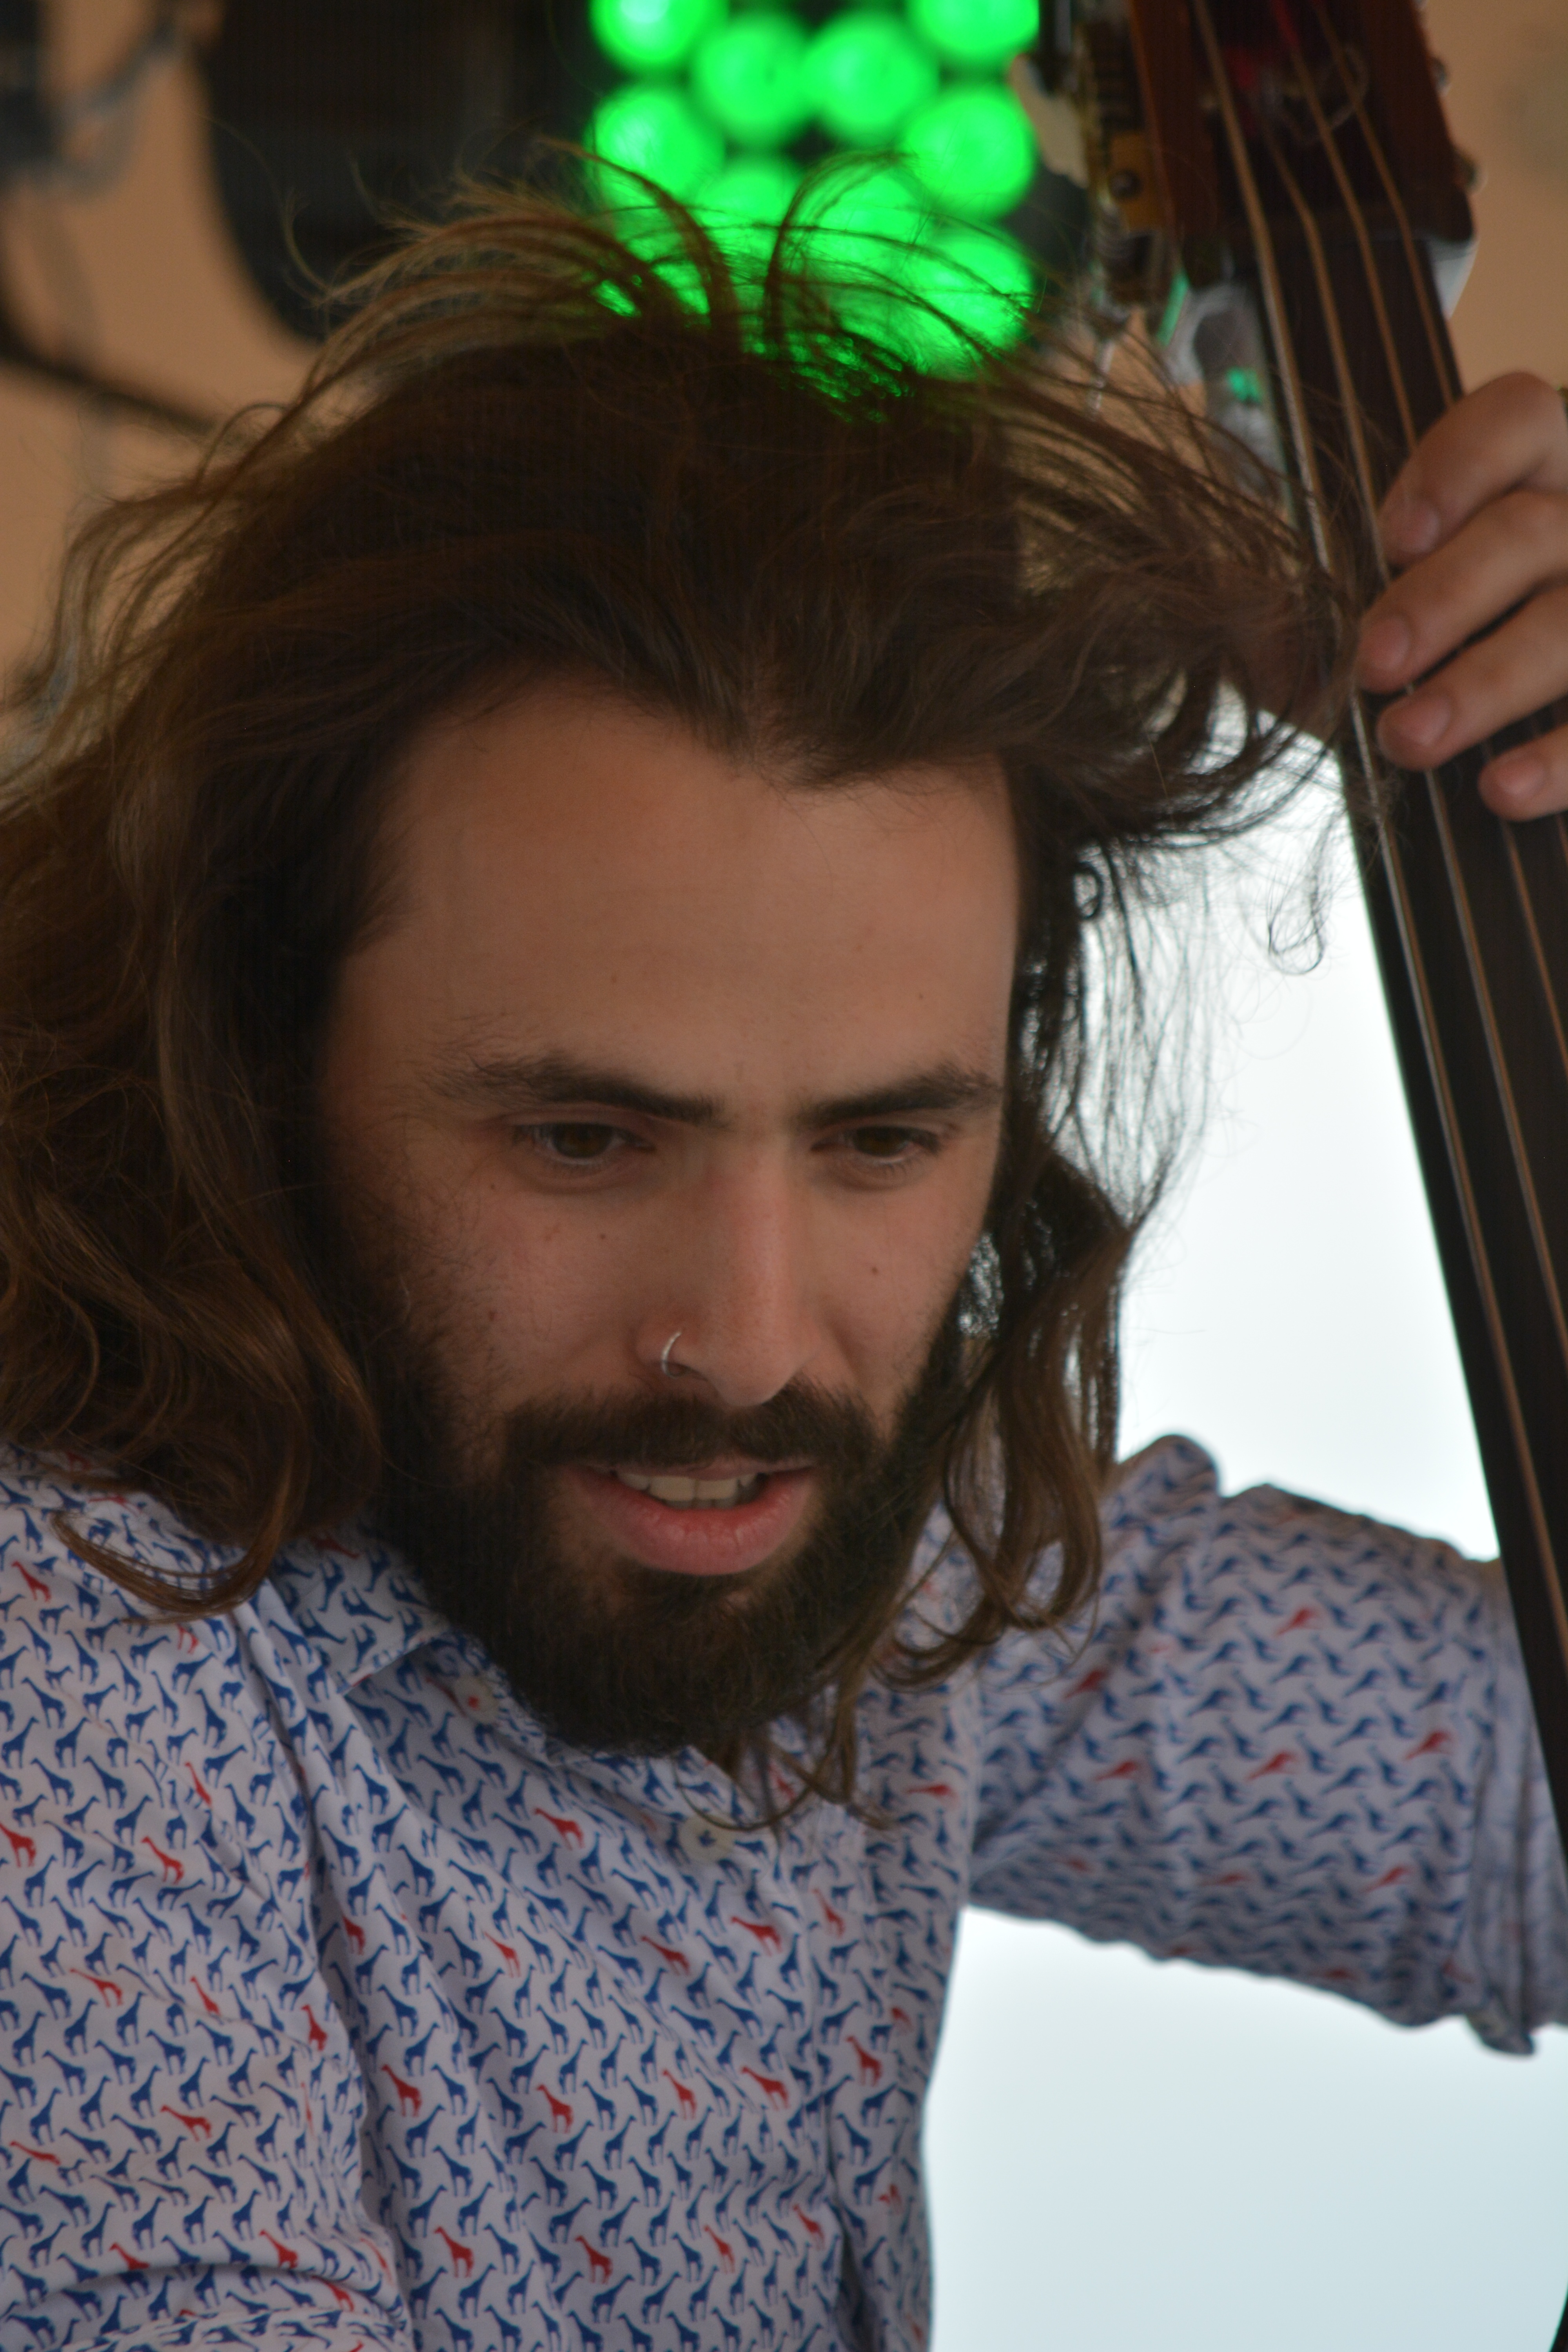
person, girl, hair, dance, portrait, model, spring, color, fashion, lady, hairstyle, smile, beard, festival, eye, glasses, head, beauty, out, hamburg, photo shoot, brown hair, natural light, tango argentino, couple dance, facial hair